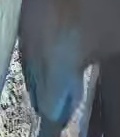
Face region: mouth_nostrils (mouth_chin_nostrils_and_profile)
Pain indicator: obviously_present